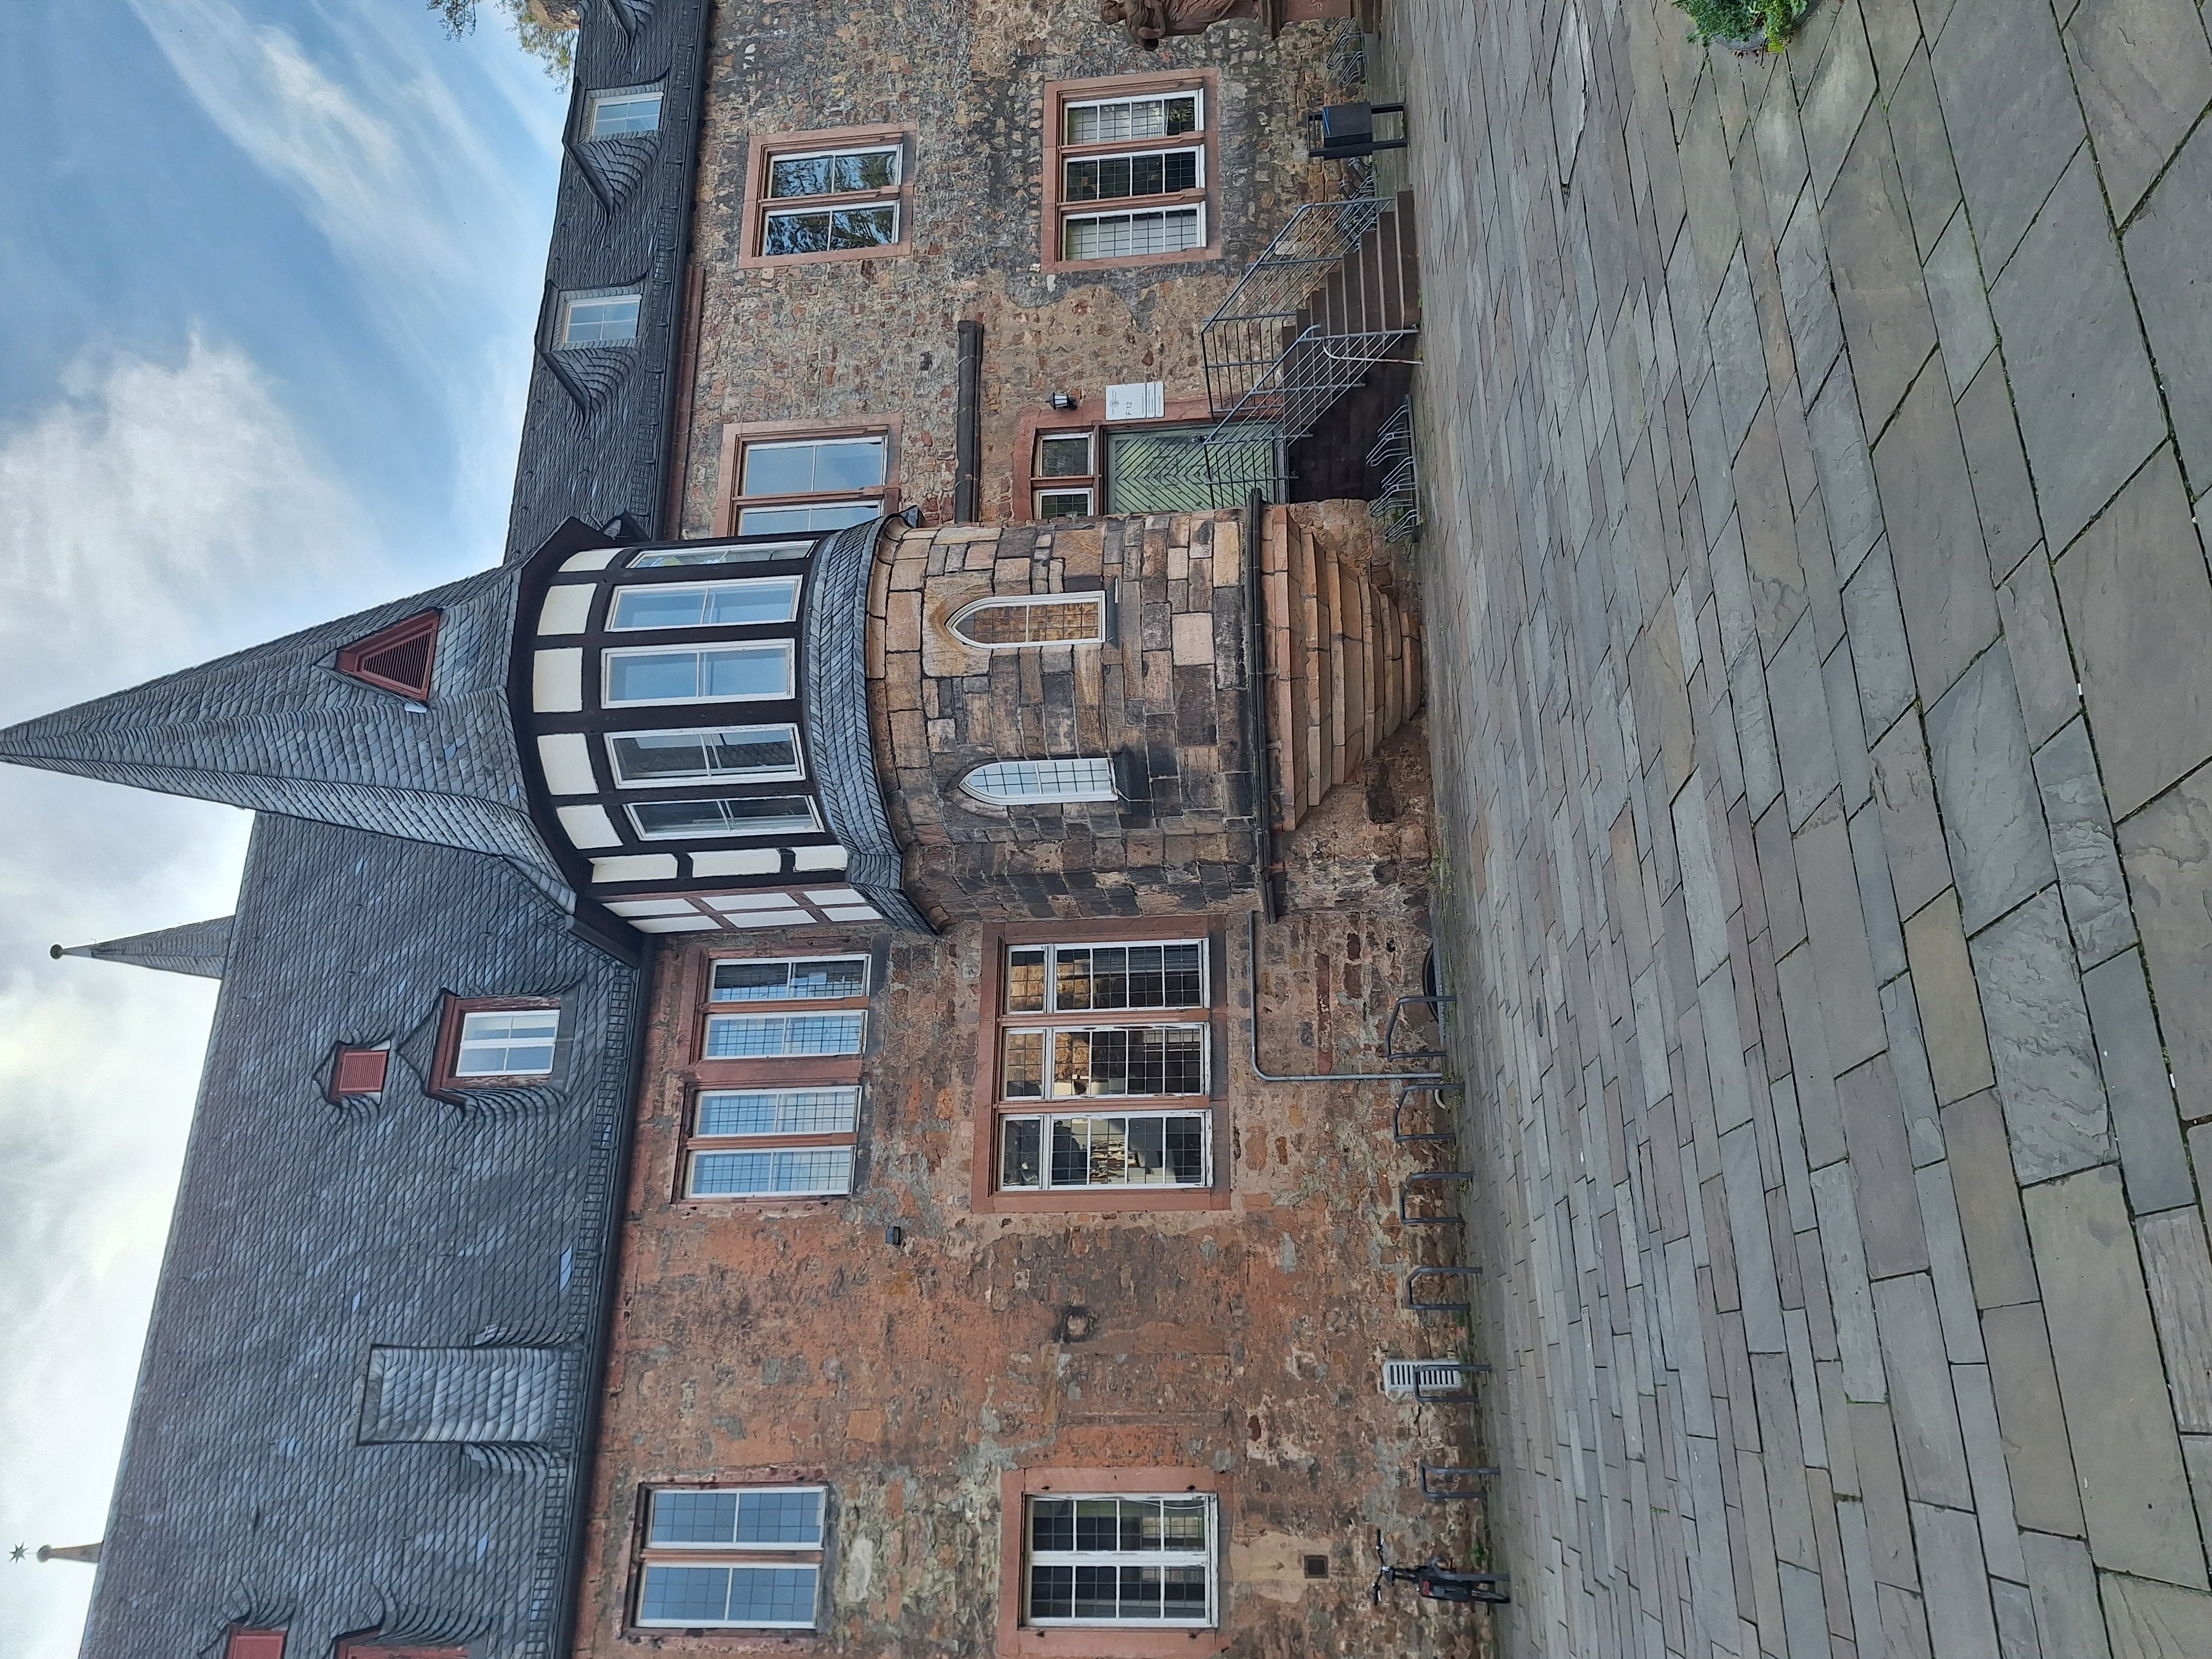
Building: Deutschhausstraße 10, Deutches Haus, Fachbereich Geographie